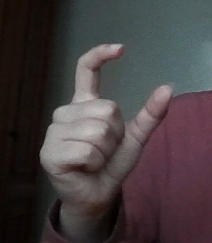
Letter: nun